Sangwonsa

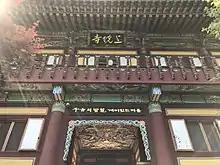
Front door of Sangwonsa

Sangwonsa is a Buddhist temple located in Pyeongchang County, Gangwon-do, South Korea. It is located within Odaesan National Park.